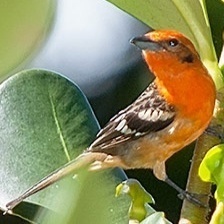
Species: FLAME TANAGER
Scientific name: PIRANGA BIDENTATA